The Sue Sylvester Shuffle

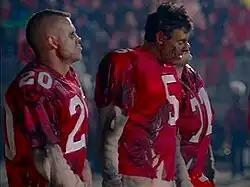

"The Sue Sylvester Shuffle" is the eleventh episode of the second season of the American musical television series "Glee", and the thirty-third episode overall. It was written by Ian Brennan, directed by Brad Falchuk, and was broadcast immediately following Super Bowl XLV on February 6, 2011 on Fox. In the episode, an effort to dispel student rivalry forces the McKinley High football team and glee club to unite. When cheerleading coach Sue Sylvester (Jane Lynch) withdraws her squad from the halftime show of a championship football game, the disparate groups must come together to perform a routine and win the game.